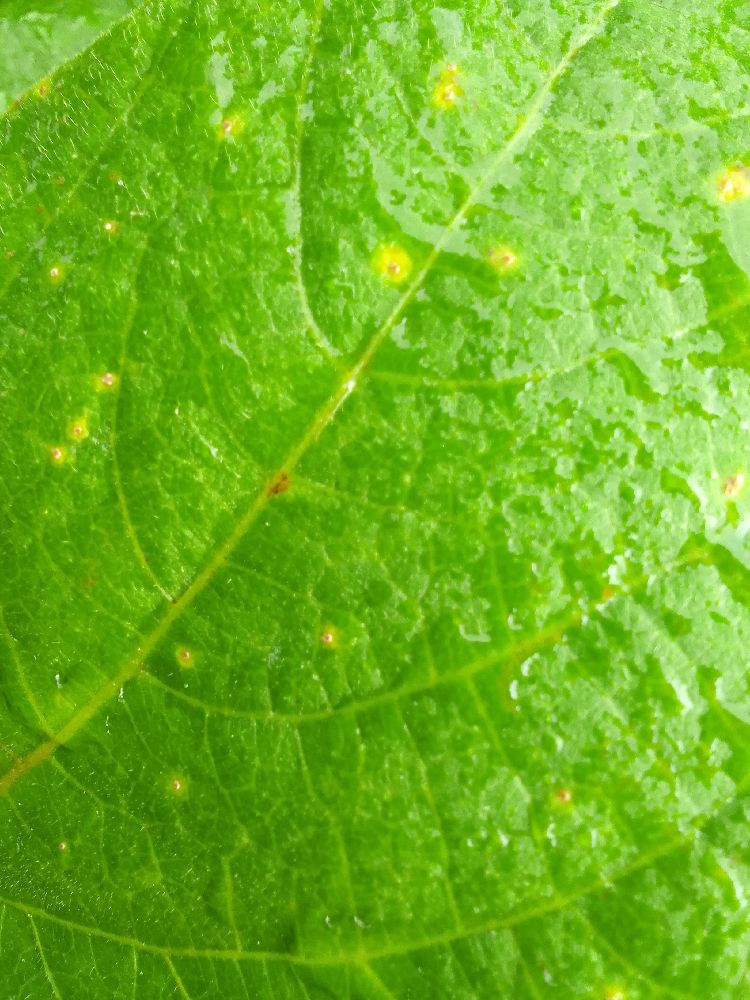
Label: rust